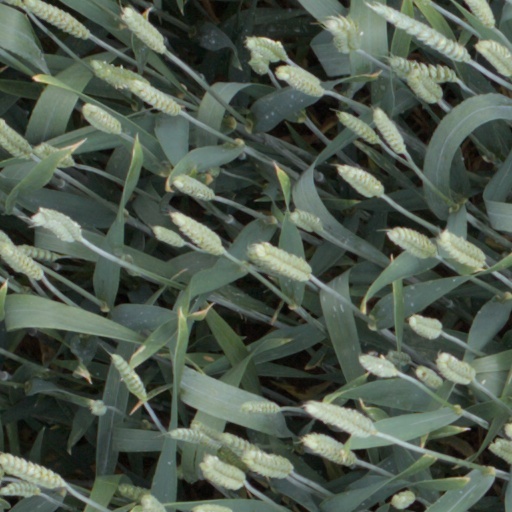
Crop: wheat